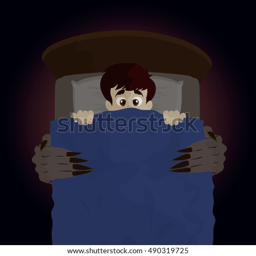
vector illustration of a monster under the bed .